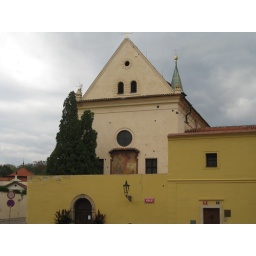
Canon balls stuck in the walls